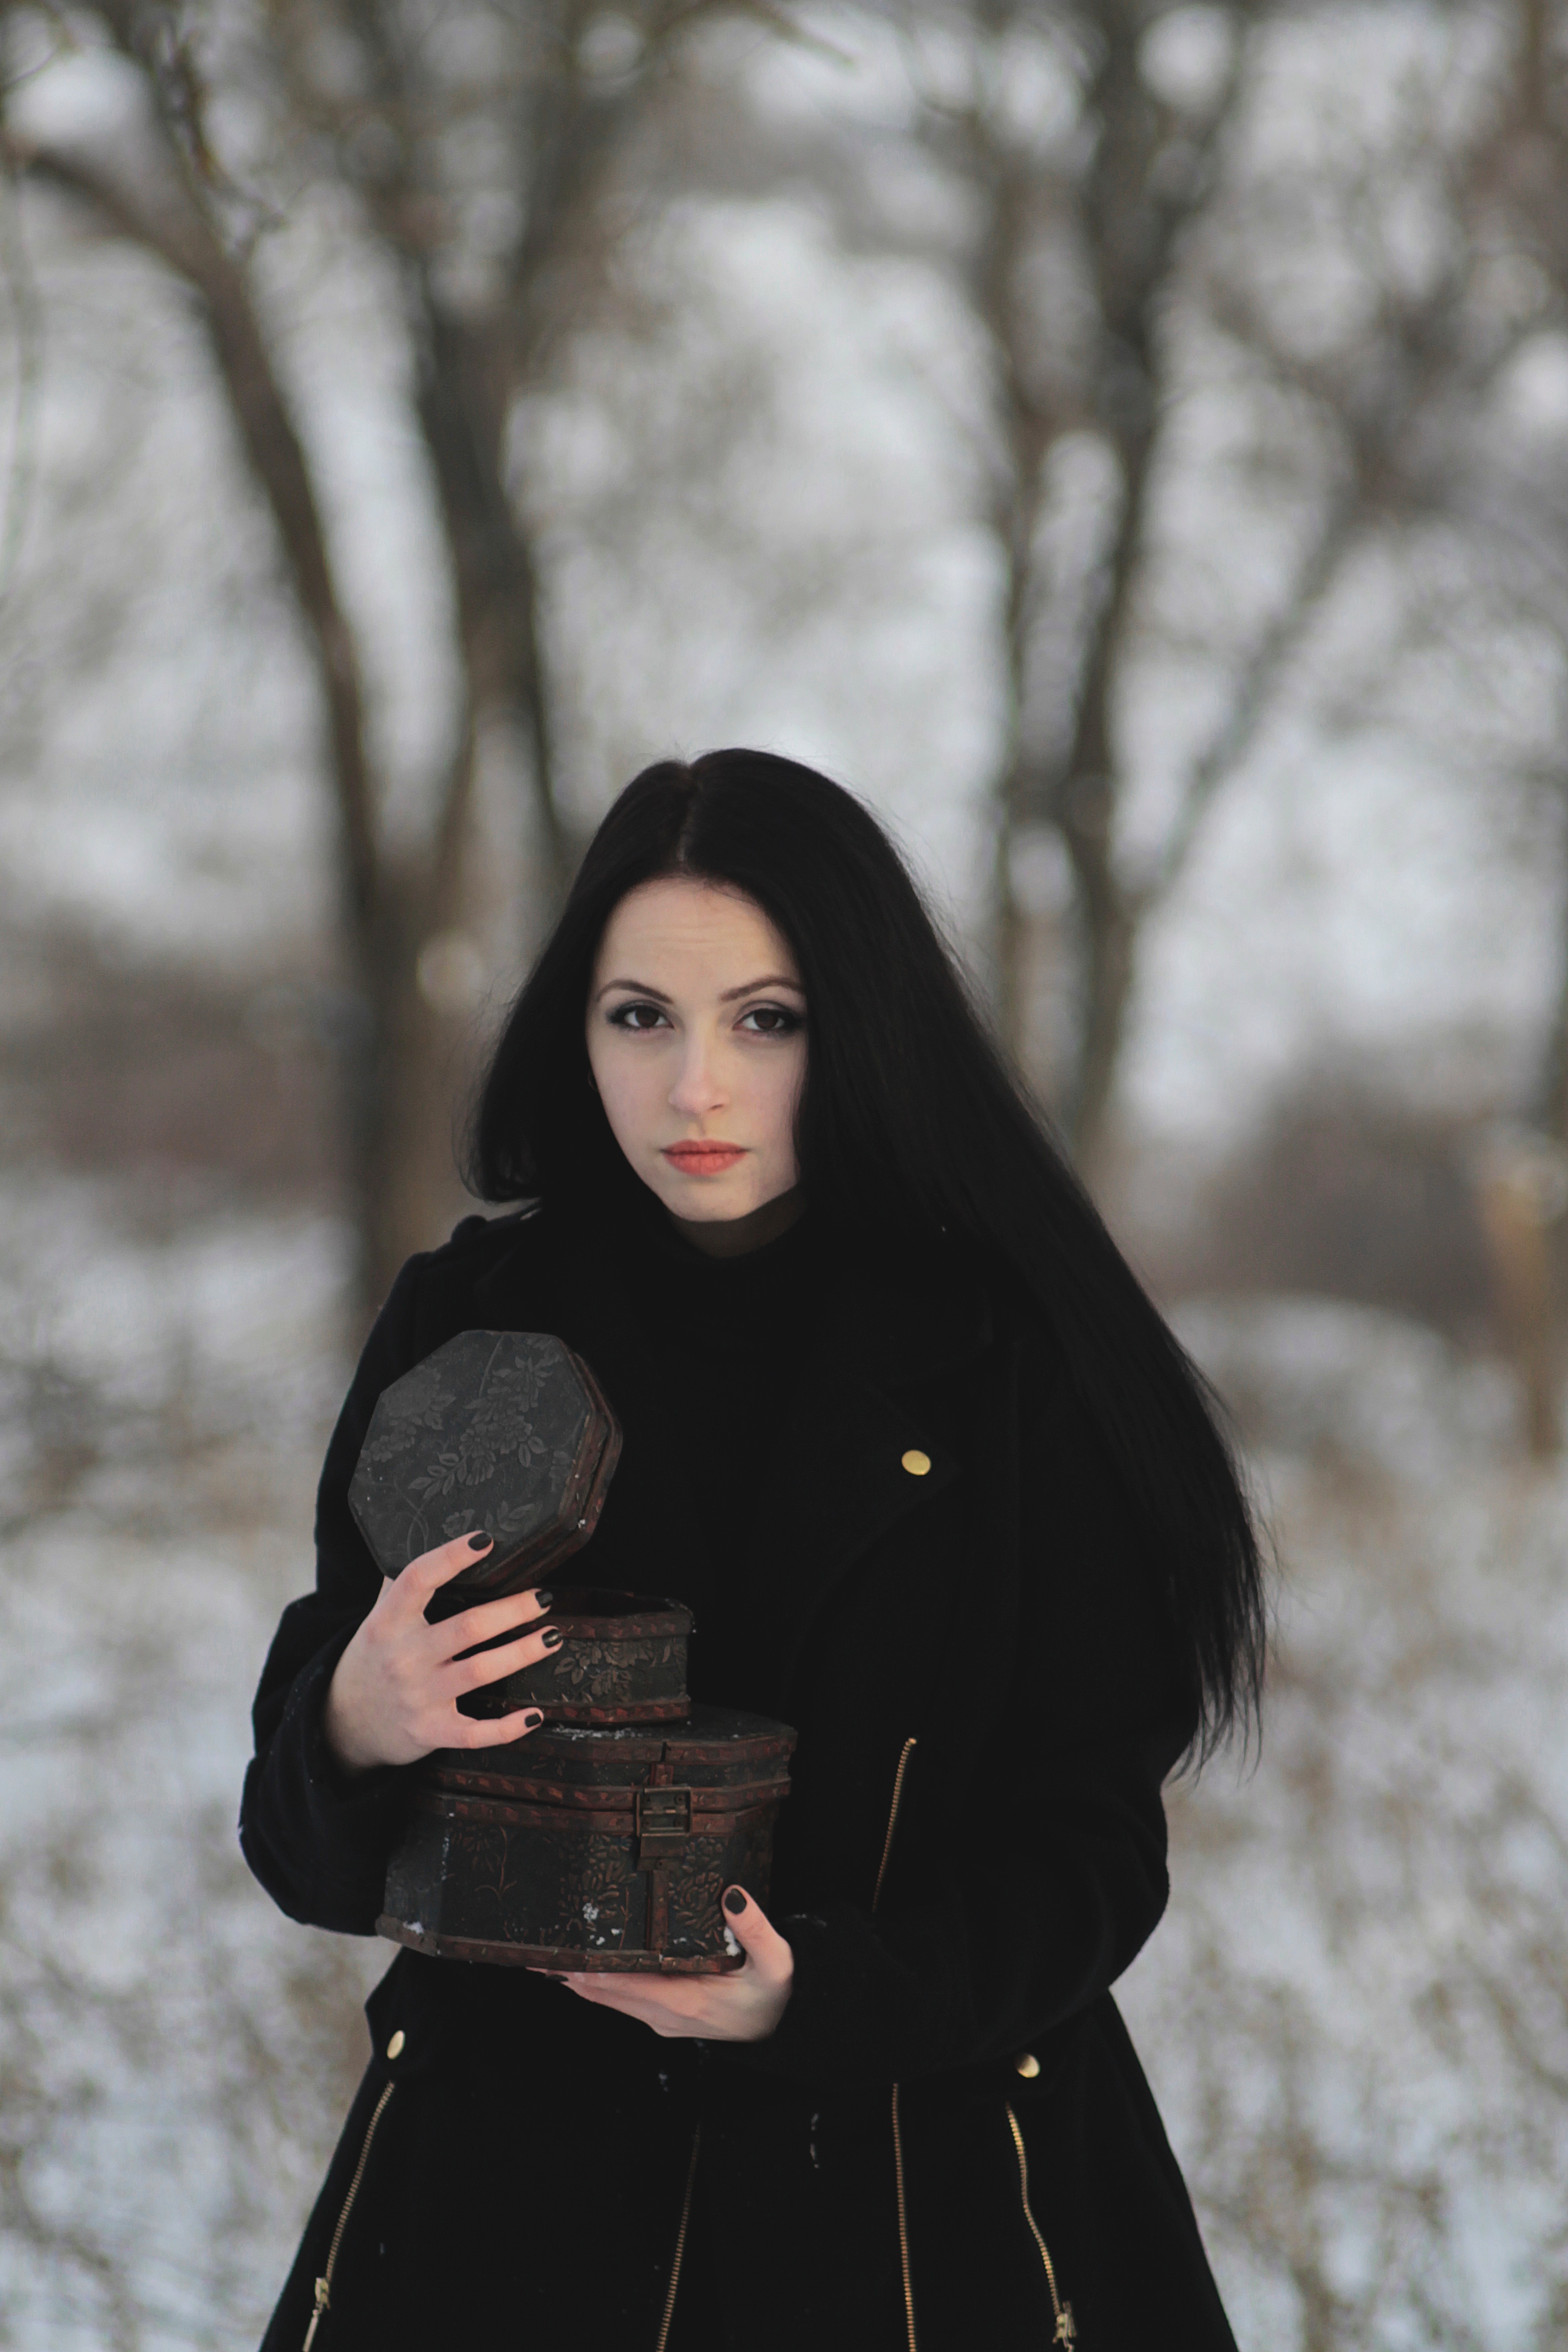
person, snow, winter, girl, woman, photography, portrait, model, spring, fashion, clothing, black, lady, season, dress, photograph, beauty, photo shoot, portrait photography, goth subculture